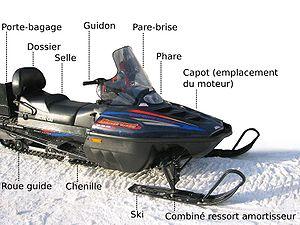
Une motoneige est un petit véhicule motorisé, mû à l'aide d'une ou deux chenilles, et équipé de skis pour la direction. Elle ne nécessite ni route, ni piste. La motoneige peut avoir un usage utilitaire ou de loisir. Elles sont ainsi utilisées pour la randonnée dans les régions urbanisées du sud des pays nordiques alors que leur développement au cours du XXᵉ siècle a considérablement modifié les déplacements dans les régions arctiques en remplaçant les moyens de transport traditionnels tels que traîneaux à chiens ou à rennes et en augmentant grandement la mobilité des populations concernées. Un conducteur de motoneige ou une personne pratiquant ce sport est un motoneigiste.